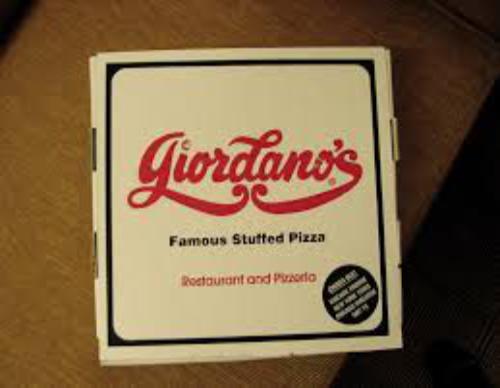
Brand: Giordano's Pizzeria
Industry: Food